224th Battalion, CEF

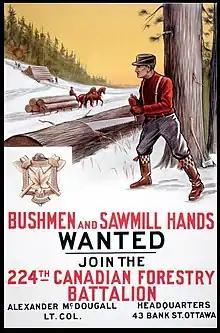
“Bushmen and sawmill hands wanted” war poster created in [1915] from the Archives of Ontario poster collection.

The 224th Battalion, CEF was a unit in the Canadian Expeditionary Force during the First World War. ,':)